L'Union St Jacques de Montreal v Bélisle

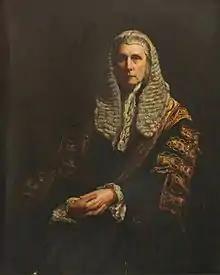
Lord Selborne, who gave the decision upholding the constitutionality of the provincial statute

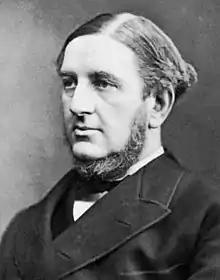
Sir William Harcourt, QC, counsel for the Union

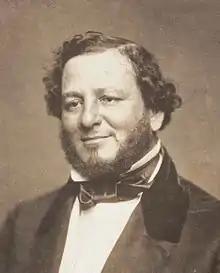
Judah Benjamin, QC, counsel for the widows

The Union then appealed to the Judicial Committee of the Privy Council in Britain, at that time the court of last resort for the colonies of the British Empire, including Canada. (There was no appeal to the Supreme Court of Canada, as that court had not yet been created.) The Union was represented by Sir William Harcourt, QC, and Mr Bompas. The widows were represented by Judah P. Benjamin, QC, and F.W. Gibbs.